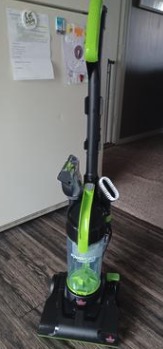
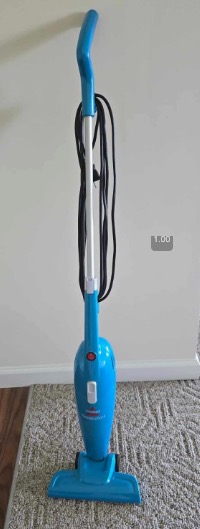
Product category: items_vacuum
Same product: no